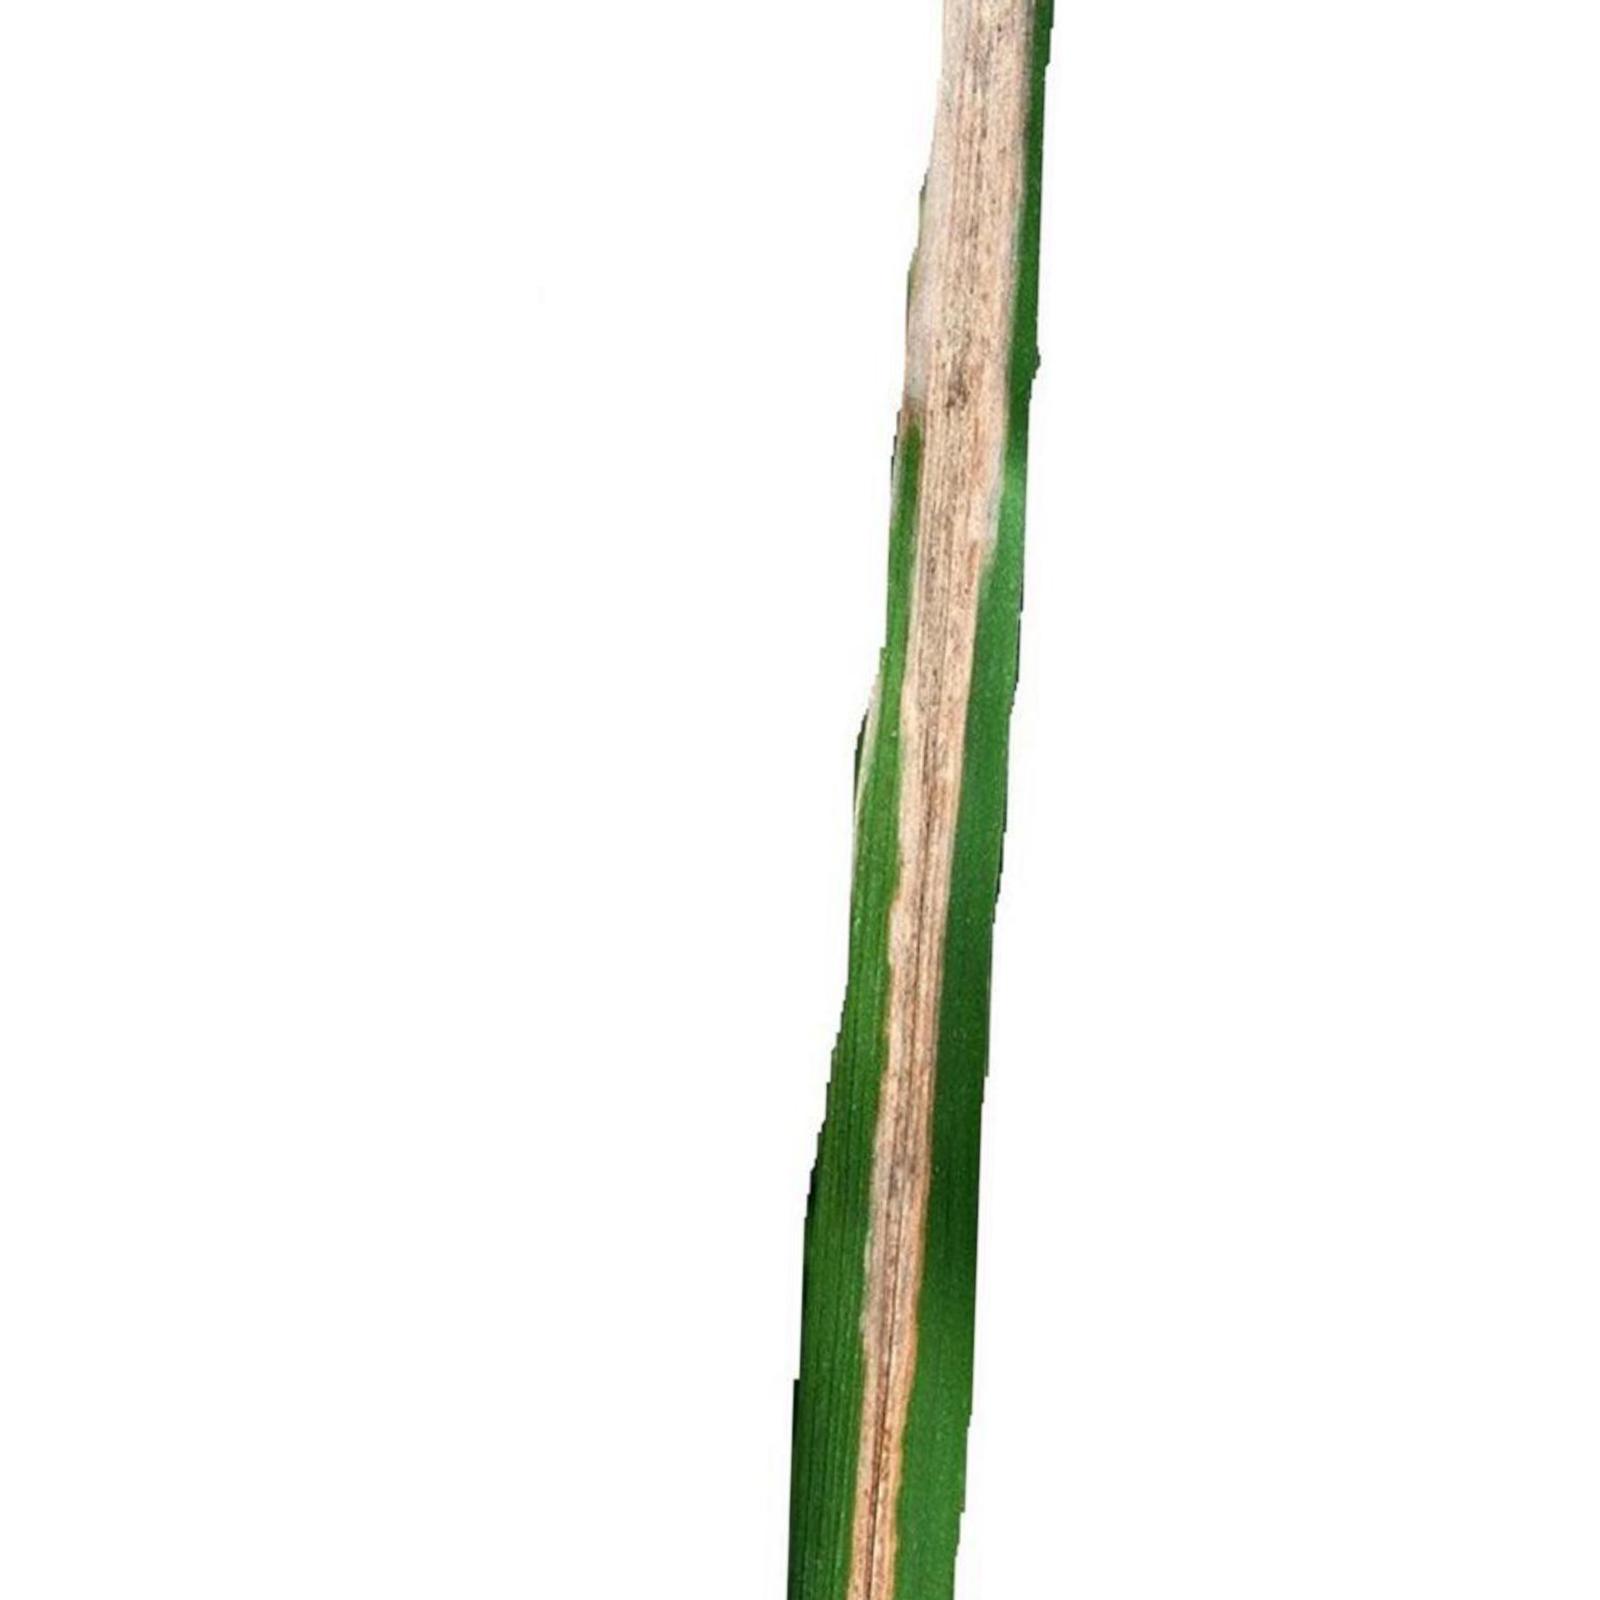
Nhãn: Bệnh Bạc lá (Bacterial leaf blight)